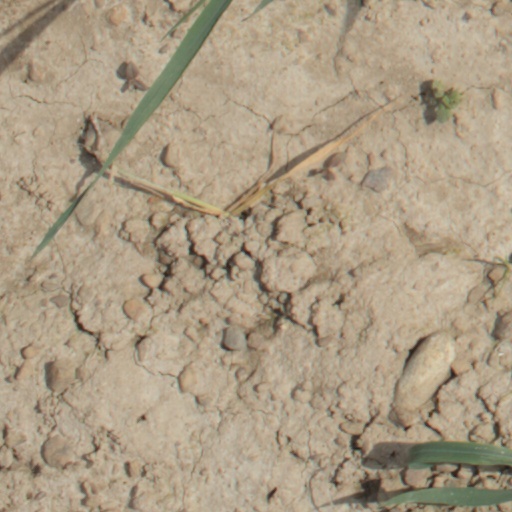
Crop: wheat